American fiddle

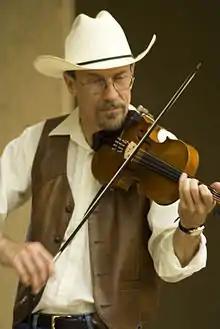
Fiddler in Wichita Riverfest

American fiddle-playing began with the early European settlers, who found that the small "viol" family of instruments were more portable and rugged than other instruments of the period. According to Ron Yule, "John Utie, a 1620 immigrant, settled in the North and is credited as being the first known fiddler on American soil". Early influences were Irish, Scottish, and English fiddle styles, as well as the more upper-class traditions of classical violin playing. Popular tunes included "Soldier's Joy", for which Robert Burns wrote lyrics, and other tunes such as "Flowers of Edinburgh" and "Tamlin," which have both been claimed by both Scottish and Irish lineages.